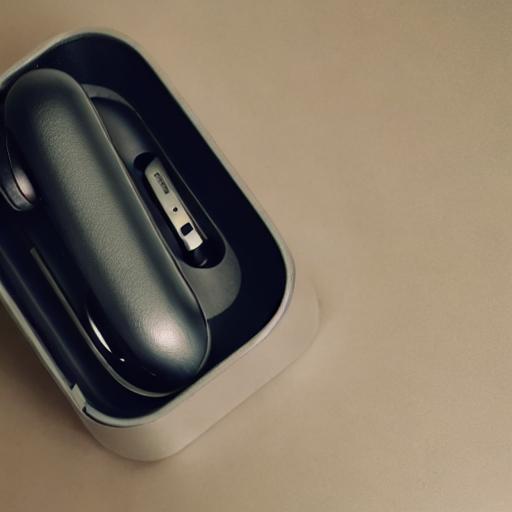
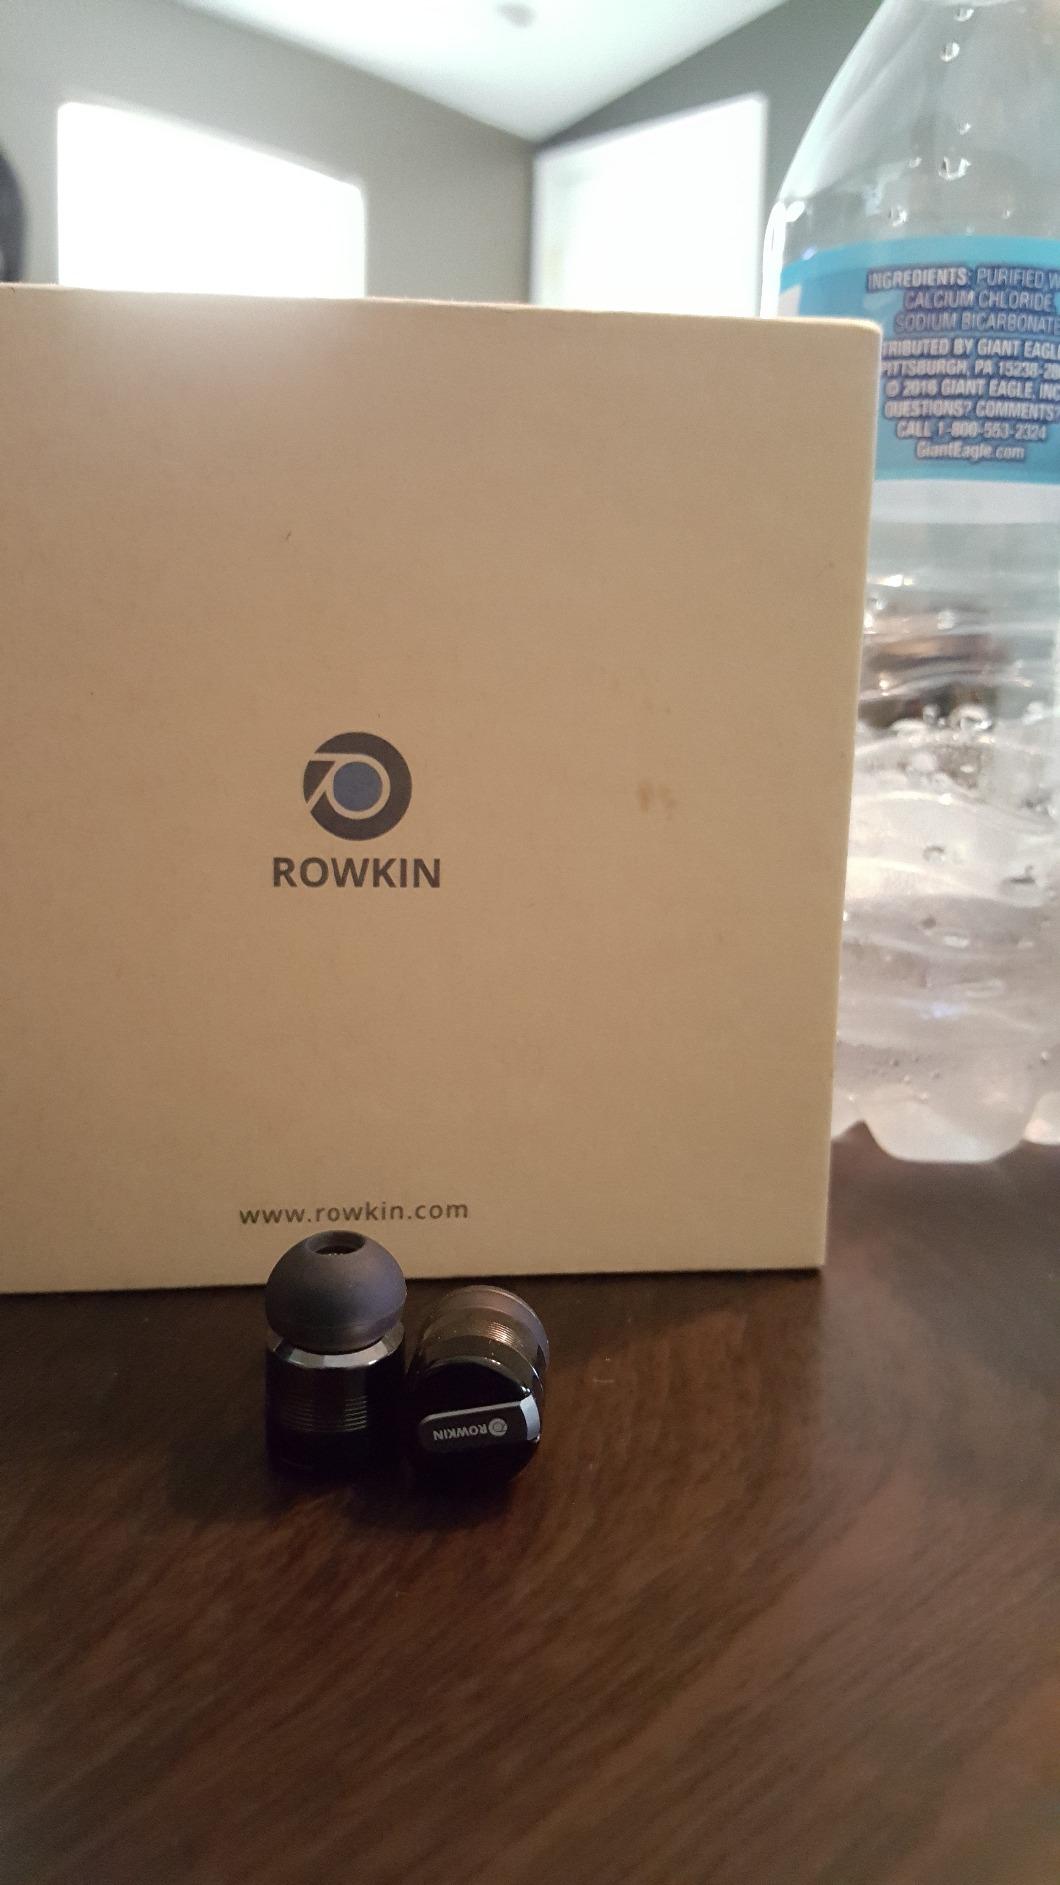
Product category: headphones
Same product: no